Death in the Byzantine Empire

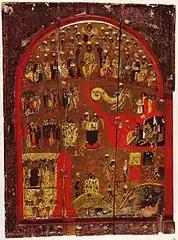
Icon of the Last Judgment. The lower part depicts paradise. 12th century (St. Catherine's Monastery, Sinai).

In the Byzantine Empire, death was generally not mentioned directly, preferring to use various euphemisms such as "separation, leaving-by, paying off debts-paying". Byzantine thanatological conceptions go back to ancient philosophy, which presented death as the separation of the soul from the body. According to Christian eschatology, it was assumed that this separation was temporary and that the soul would be reunited with the body at the end of time. The Byzantines believed that death occurred at the command of God, who sent an angel to carry out his will. There were differing opinions as to whether the hour of death was predetermined, but it was believed that only the saints could know it in advance. The afterlife began with the naked and helpless soul coming out of the body through the mouth to be accompanied by an angel to begin a forty-day wandering, passing through publicans, during which the demons weigh its sins. At the end of the journey, the soul sees Hell and Heaven as a possible waiting place for the Last Judgment. The doctrine of the souls transmigration was completely denied in Byzantium. As in the philosophy of Neoplatonism, Eastern Christianity views death as a release for new life, and the Church Fathers Basil the Great and John Chrysostom disapproved of excessive mourning for the dead.